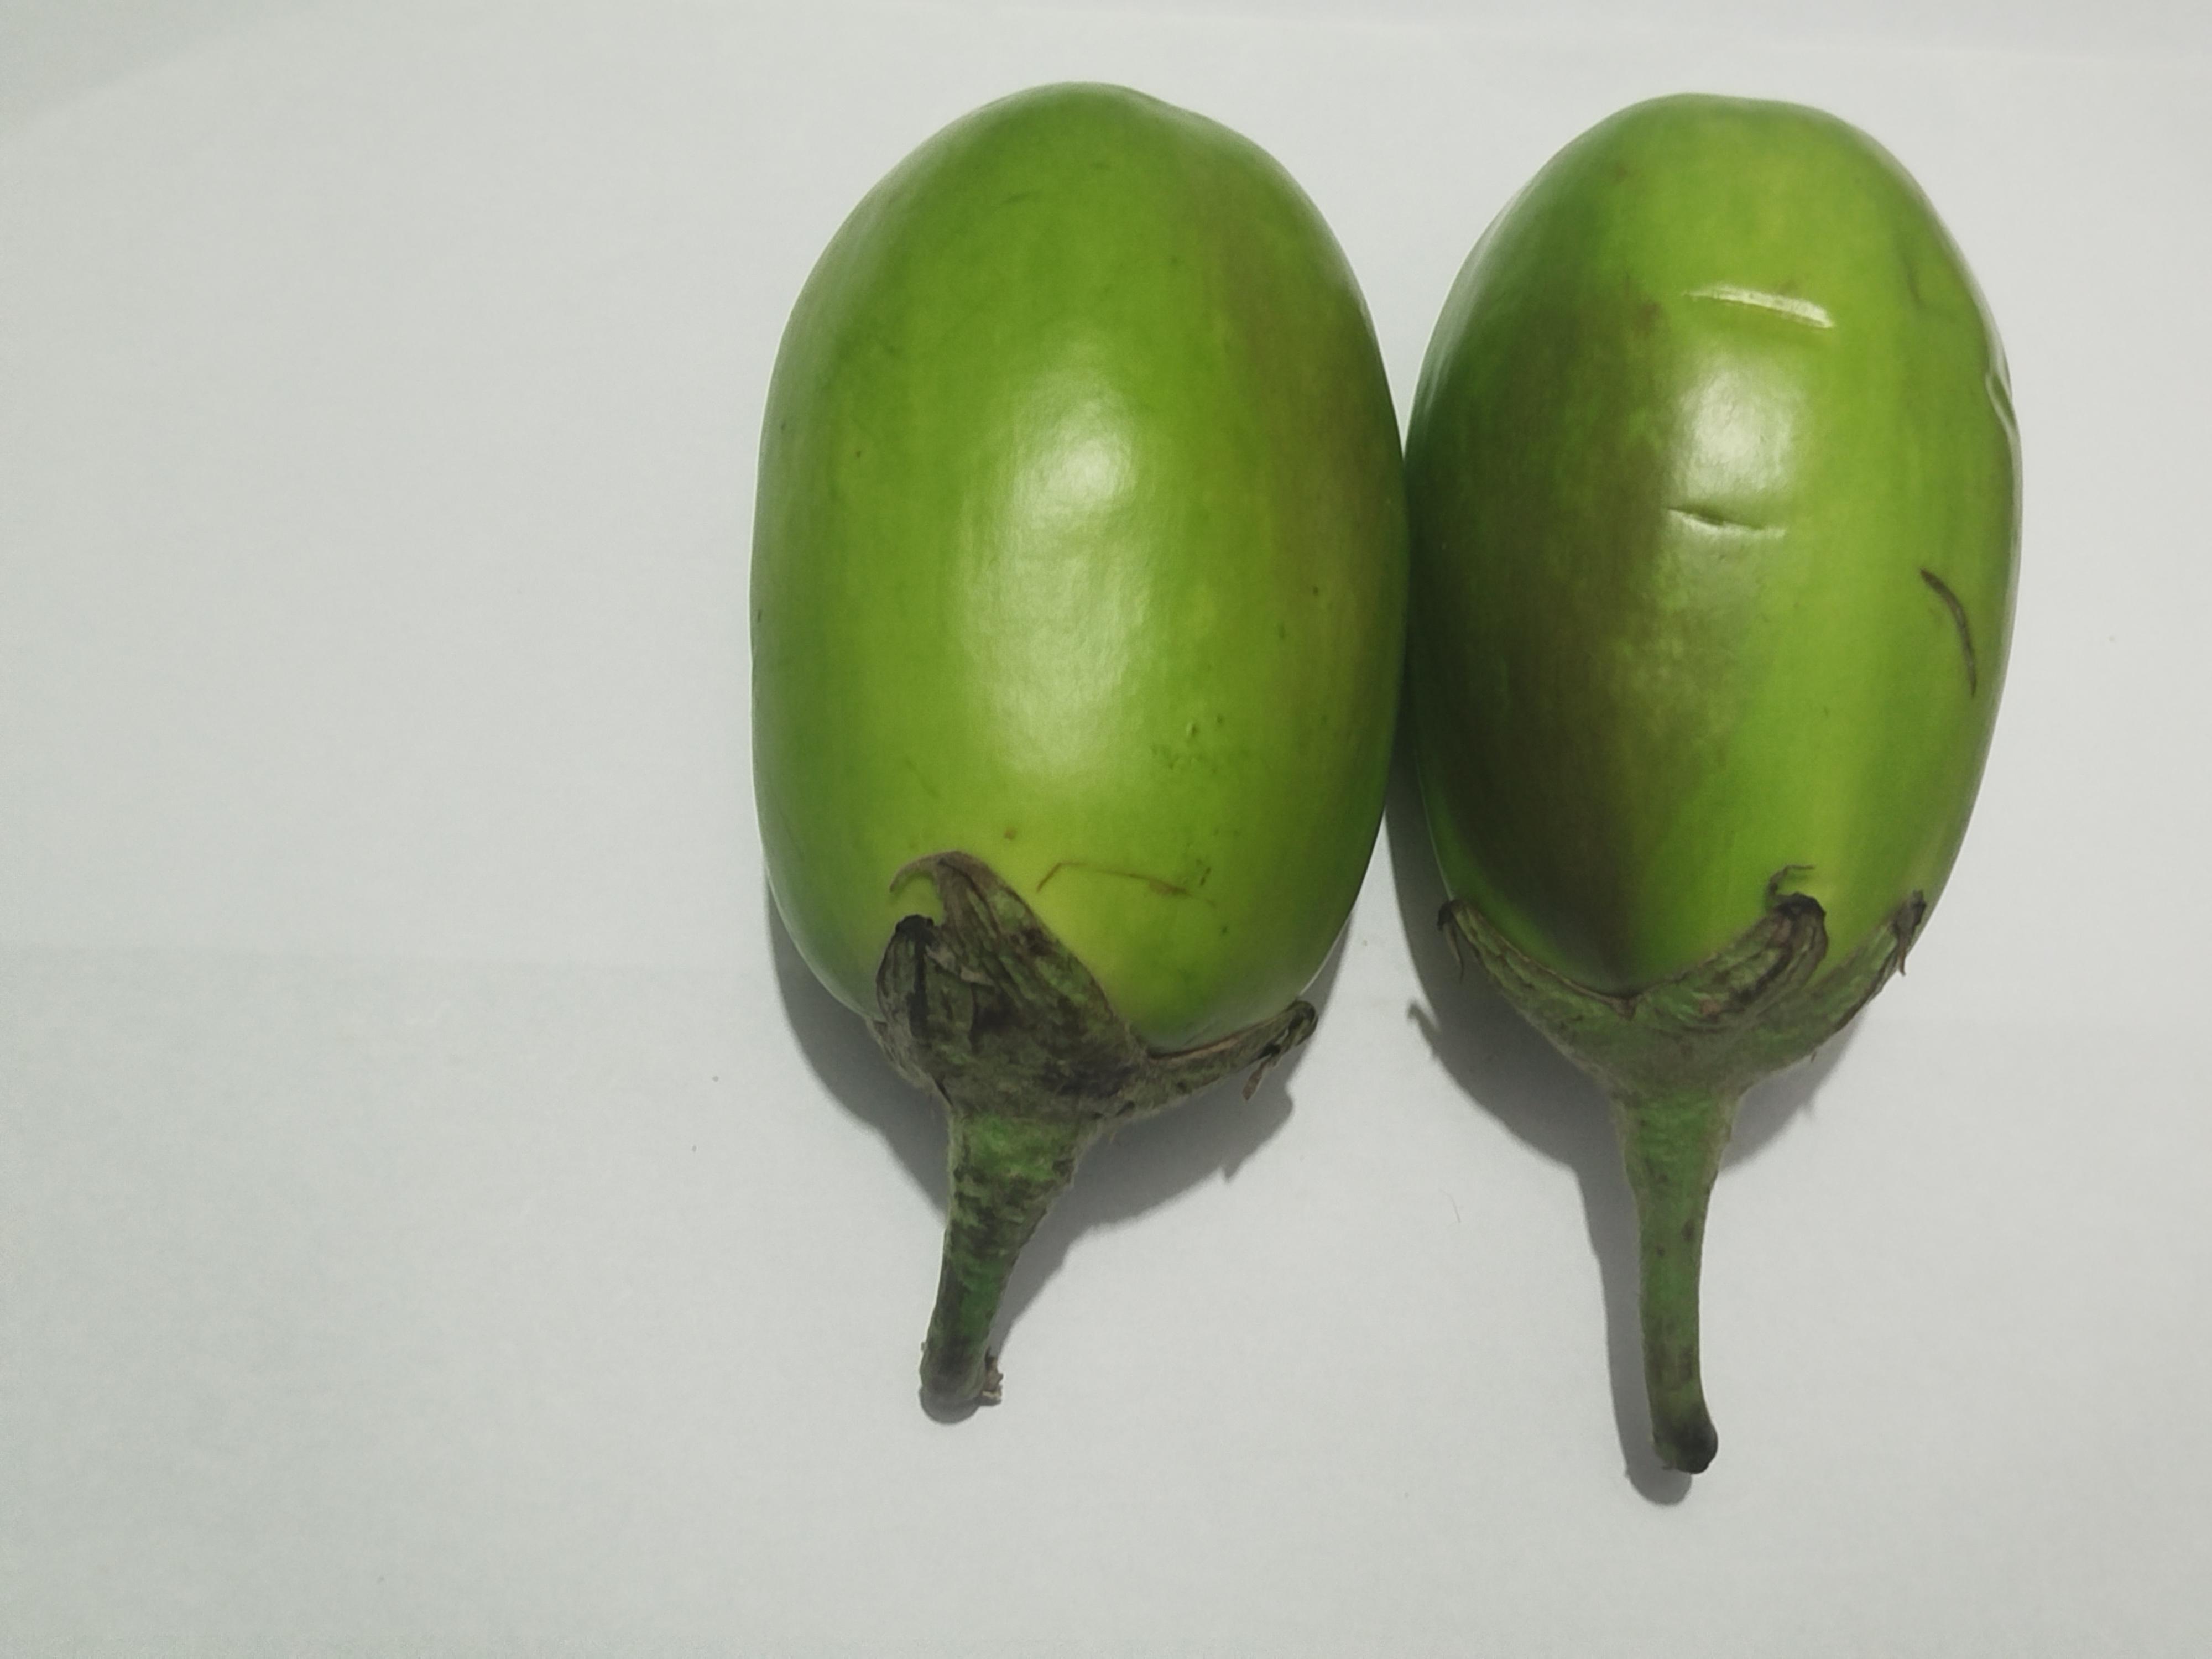
Label: Brinjal